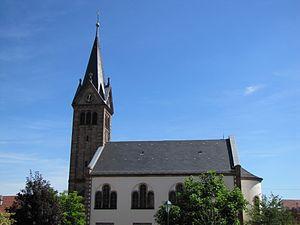
Alsace, Bas-Rhin, Pfaffenhoffen, Église protestante (1884) (IA67010133).